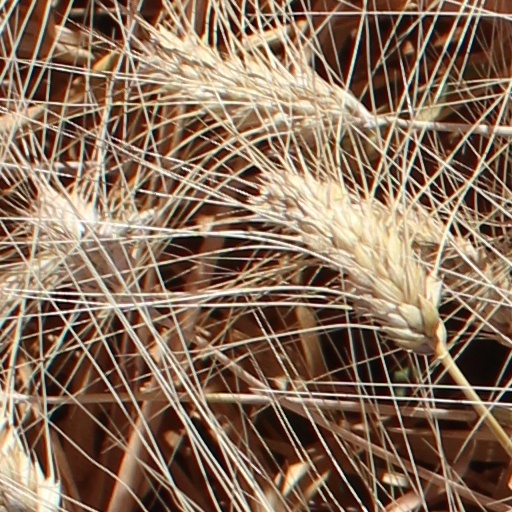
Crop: wheat